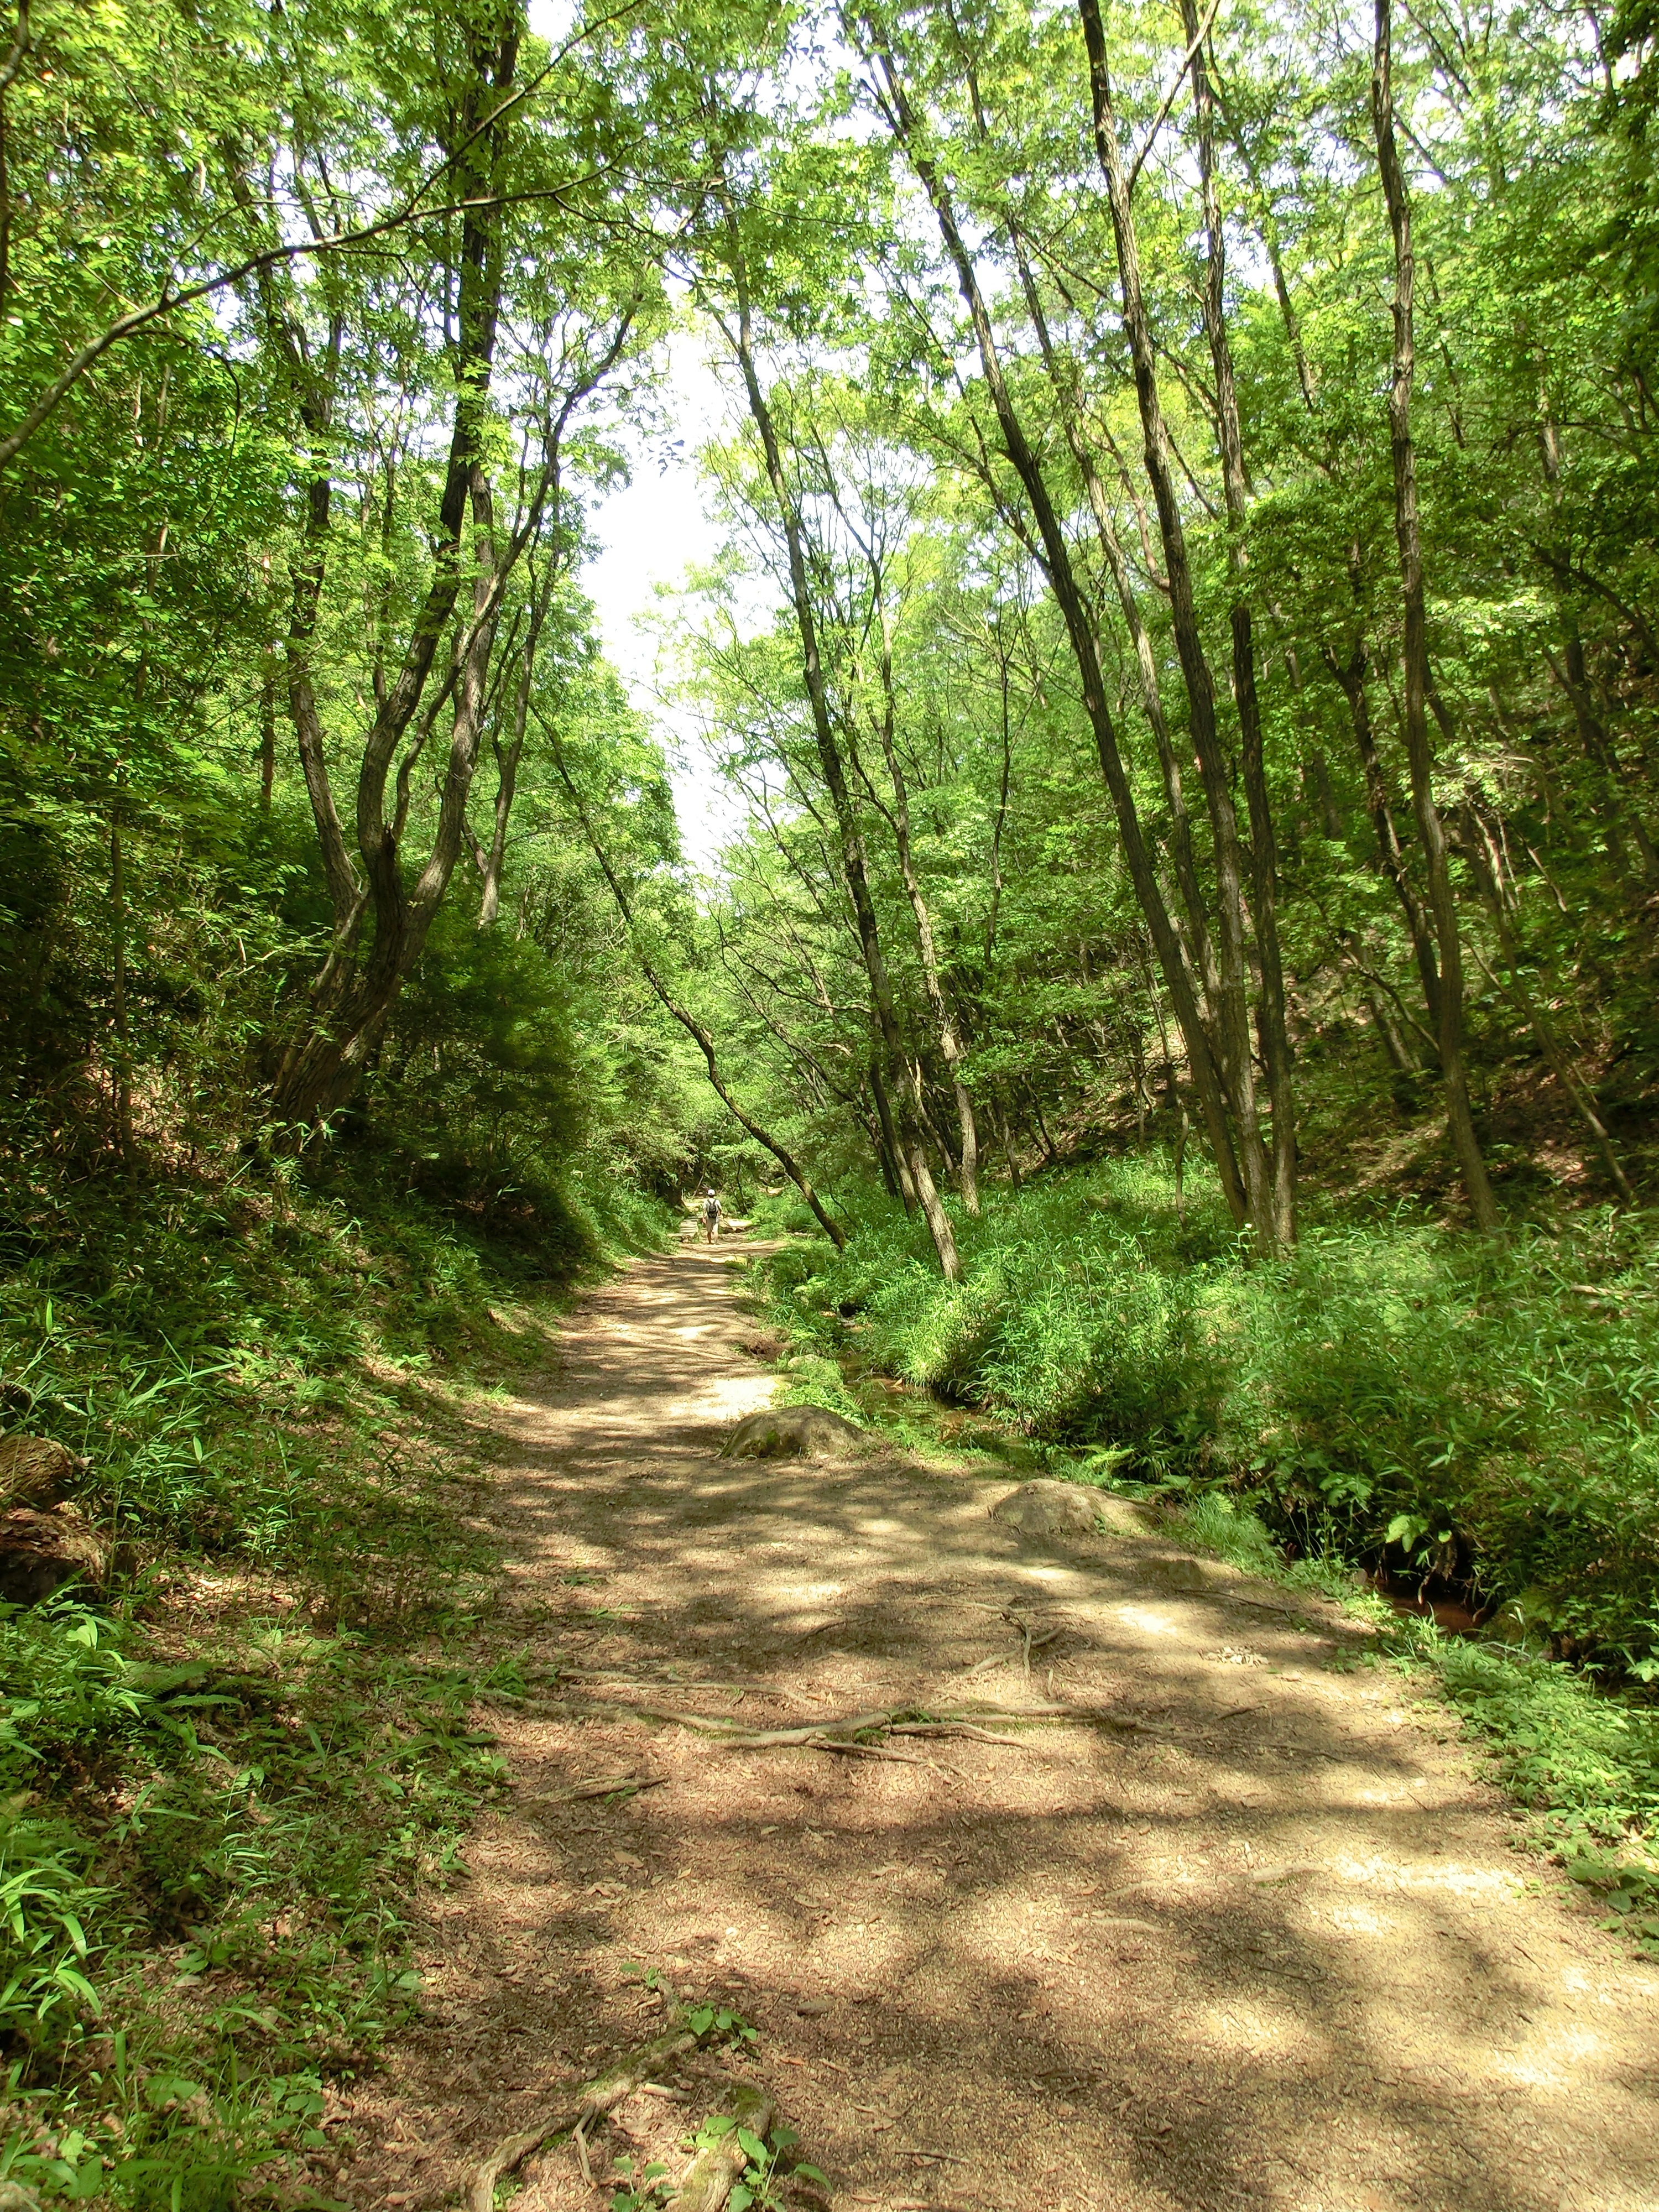
tree, nature, forest, path, outdoor, wilderness, trail, meadow, leaf, foliage, stream, green, jungle, soil, woods, sunny, vegetation, rainforest, deciduous, woodland, habitat, footpath, ecosystem, nature reserve, biome, old growth forest, natural environment, temperate broadleaf and mixed forest, temperate coniferous forest